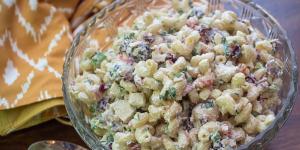
ensalada navidena de coditos